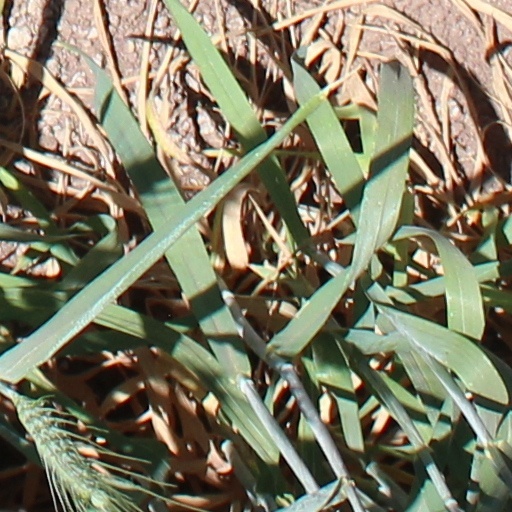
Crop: wheat